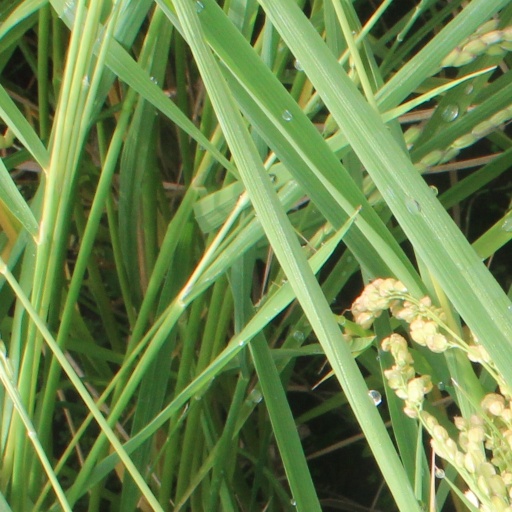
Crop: rice